Infinity Blade

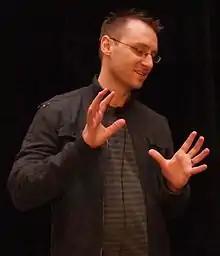
A man with short, spiked up hair stands with his hands up and a microphone clipped to his shirt

"Infinity Blade" was created by Chair Entertainment, a subsidiary company of Epic Games. In July 2010, Chair had both recently finished the Xbox Live Arcade game "Shadow Complex" and been acquired by Epic. Chair was brainstorming Kinect and Wii games, including an idea similar to "Infinity Blade", and Epic was nearing completion of an iOS version of the Unreal Engine 3 graphics engine and in need of a "killer game" to show it off. Epic had previously licensed the engine for use in numerous console and personal computer games. They asked Chair to develop a game for the engine in five months, with a playable demo for the Apple Special Event conference in two months. The team decided within a few days to work on the "Infinity Blade" concept, codenamed "Project Sword". Instead of normal initial game development, where working prototypes test gameplay ideas, Chair spent the first week of development refining the gameplay concept on paper before beginning to code. Many of the core gameplay ideas were developed in their first few hours. Geremy Mustard, Chair's co-founder and technical director, estimates that the team cut two-thirds of that initial design due to lack of time. Refining the complex touch-based interface was complicated due to the Unreal Engine's incomplete status and the native iOS code library's lack of support for fast touch-based gameplay. The five-month development was completed by a team of twelve people from Chair, with assistance from Epic. In addition to Geremy Mustard, the team was composed of Chair co-founder and creative director Donald Mustard; Simon Hurley as producer; Joshua Andersen and Scott K. Bowen as programmers; Adam Ford as art director; Orlando Barrowes, Bert Lewis, Mike Low, Scott Stoddard, and Nathan Trewartha as artists and animators; Joshua Akers as composer; and Brandon Raul Campos as lead tester.